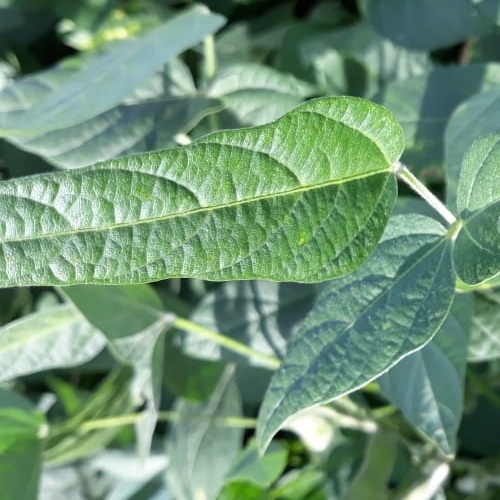
Label: Healthy